Asynchronous multi-body framework

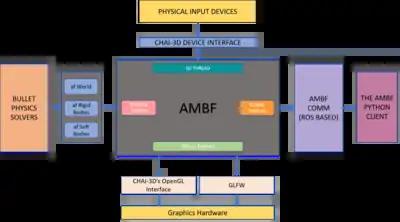

The simulator is integrated with ROS (Robot Operating System), a middle-ware that handles the communication with robots. ROS allows to control the simulated robot through external codes, and it also offers useful plotting (RQT Plot) and logging (ROS Bag) tools. The Asynchronous Framework remains isolated from ROS-based run-time mechanics while being able to leverage its tools. High-speed asynchronous communication is implemented via ROS-topic in the AMBF framework library. Both C++ and Python can be used to interact with simulated robots, multi bodies, kinematic and visual objects in the simulator.